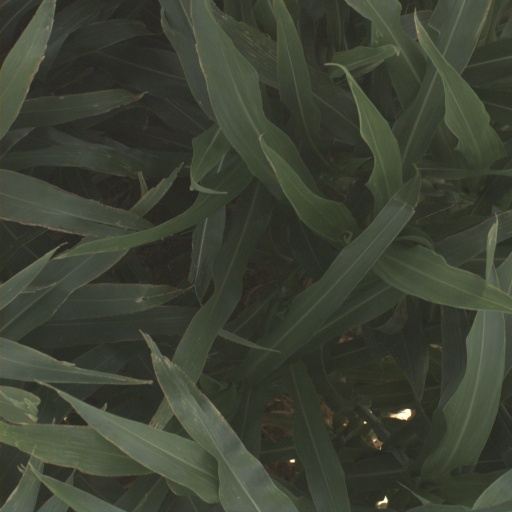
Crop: sorghum